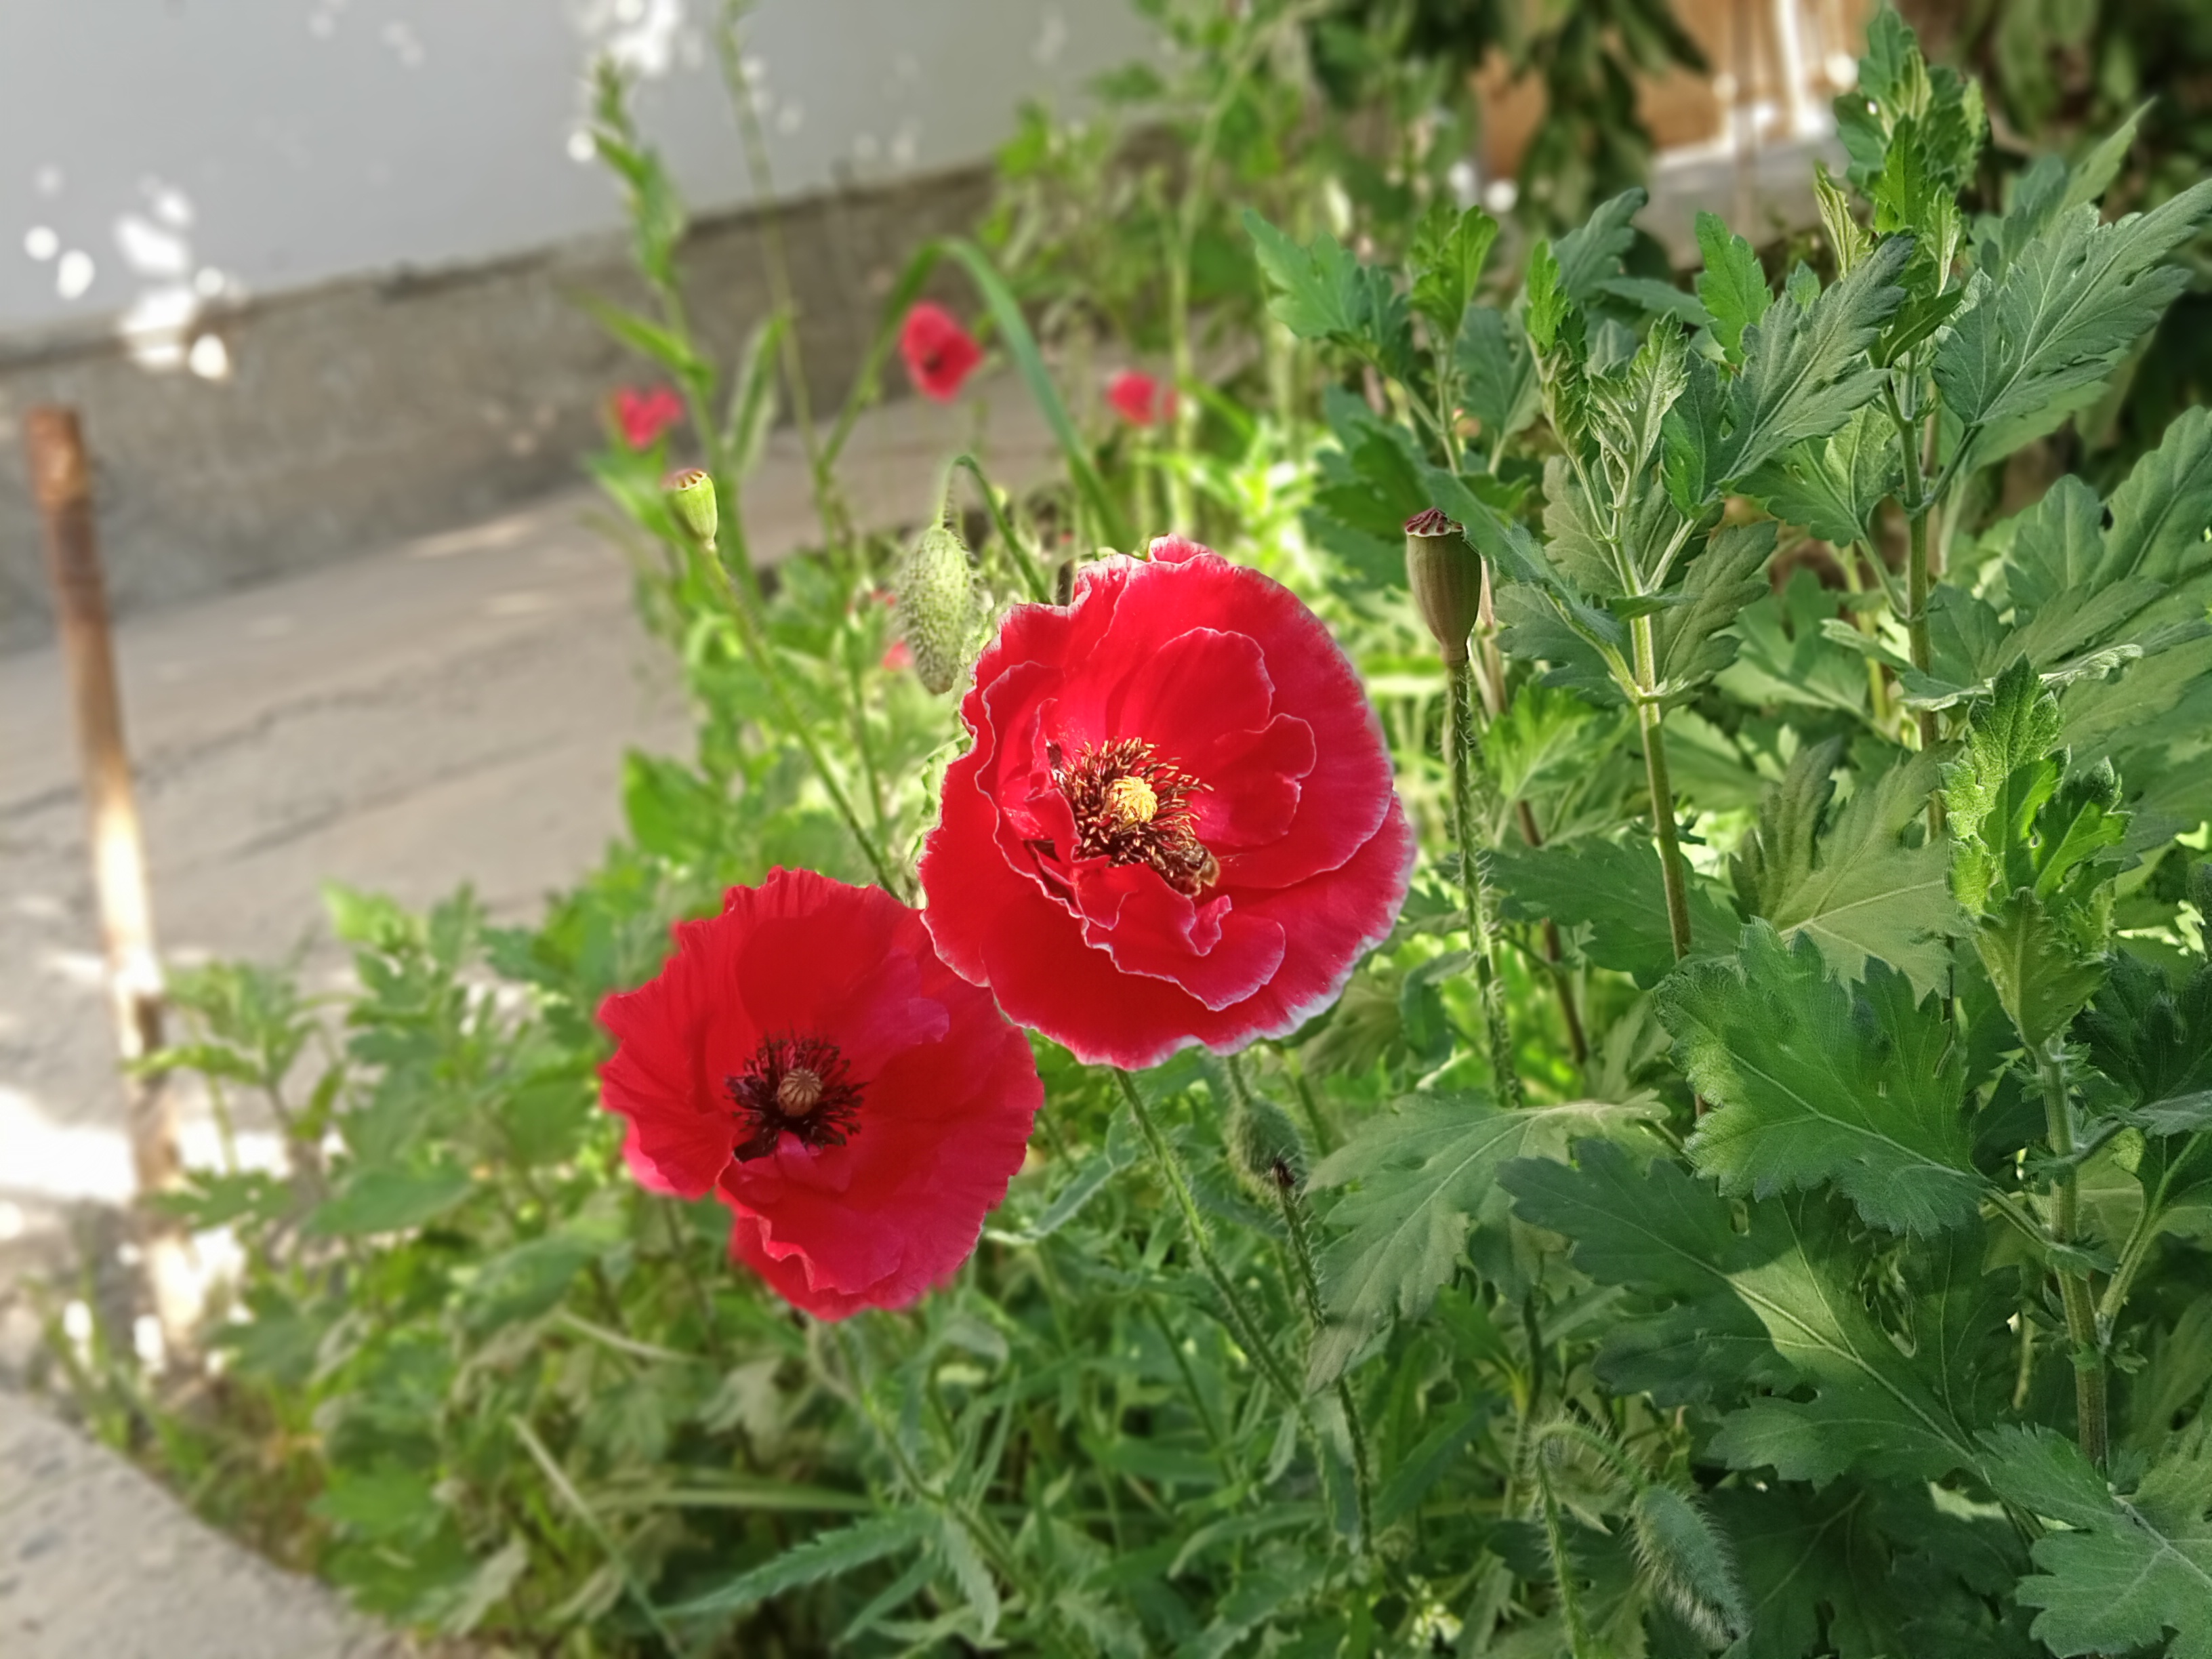
flower, plant, petal, botany, flowering plant, groundcover, annual plant, grass, herbaceous plant, soil, corn poppy, plant stem, garden, oriental poppy, coquelicot, wildflower, subshrub, poppy family, landscape, perennial plant, poppy, shrub, cinquefoil, concrete, Geissorhiza